Bonaire national football team

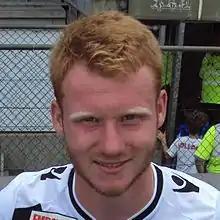
Jort van der Sande made his international debut for Bonaire in 2023

In September 2019, Bonaire's application for FIFA membership was denied. A year later, it was announced that the island's football federation was appealing the decision in the Court of Arbitration for Sport and that the proceedings had already begun. Ultimately the appeal was unsuccessful and the CIS ruled in favor of FIFA.